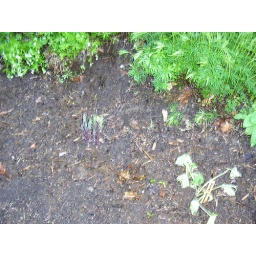
05-17-2008 garden - plant swap - geranium near balloon flower and coreopsis